Southern Cross Rally

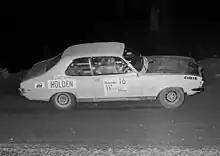
Two time winners Barry Ferguson and Dave Johnson in the Holden Dealer Team Torana GTR XU-1 on their way to their win in the 1970 Southern Cross Rally.

The Southern Cross Rally was a major international rally mainly held in the Port Macquarie region of New South Wales, Australia, between 1966 and 1980. The rally attracted many of the world's leading rally drivers and factory teams.